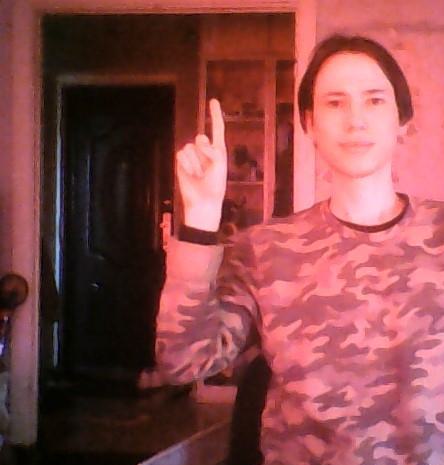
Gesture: one